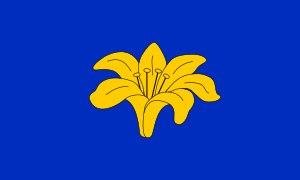
Les personnages de la Roue du temps sont l'ensemble des protagonistes du cycle de romans fantasy « La Roue du temps », romans écrits par Robert Jordan de 1990 à sa mort en 2007, puis par Brandon Sanderson jusqu'en 2013.